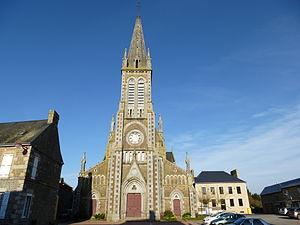
L'église de Ceaucé
Ceaucé, ou Céaucé, est une commune française, située dans le département de l'Orne en région Normandie, peuplée de 1 182 habitants.